Townsend Hotel (Casper, Wyoming)

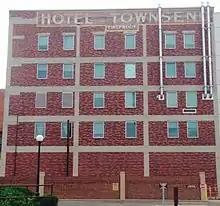
Rear of building, 2014

The hotel was built on the original location of the William Anthens pioneer homestead. The hotel structure was built in 1923 by Charles H. Townsend, a prominent local settler and businessman, and was designed by architects Garbutt, Weidner & Sweeney. It was one of three grand hotels built in the downtown area of Casper and the only one still standing, the others being the Henning Hotel and the Gladstone Hotel. The Townsend served as an important hub in the early social and political life of Casper. It hosted the Casper Rotary Club and other local organizations, and was used by the USO and commissioned officers during World War II. By the 1970s, however, the hotel had deteriorated to the point that it was closed in 1982. It was added to the National Register of Historic Places on November 25, 1983. The building was purchased by Realtor Betty Luker in the late 1980s, then sold to Jan Gray in 1998. In 2002 the hotel was bought by Townsend Properties LLC, which gutted the structure and removed all the asbestos in 2006.